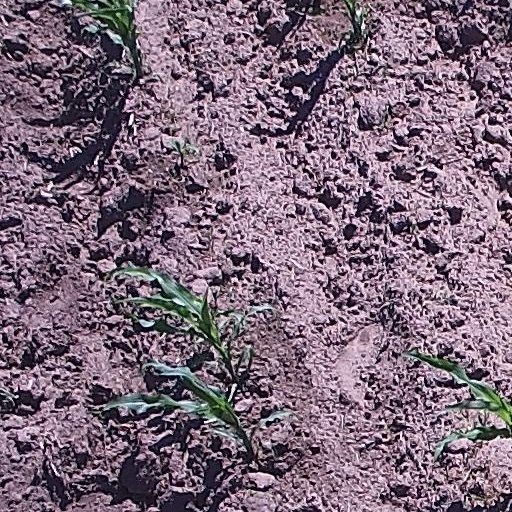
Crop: maize; corn